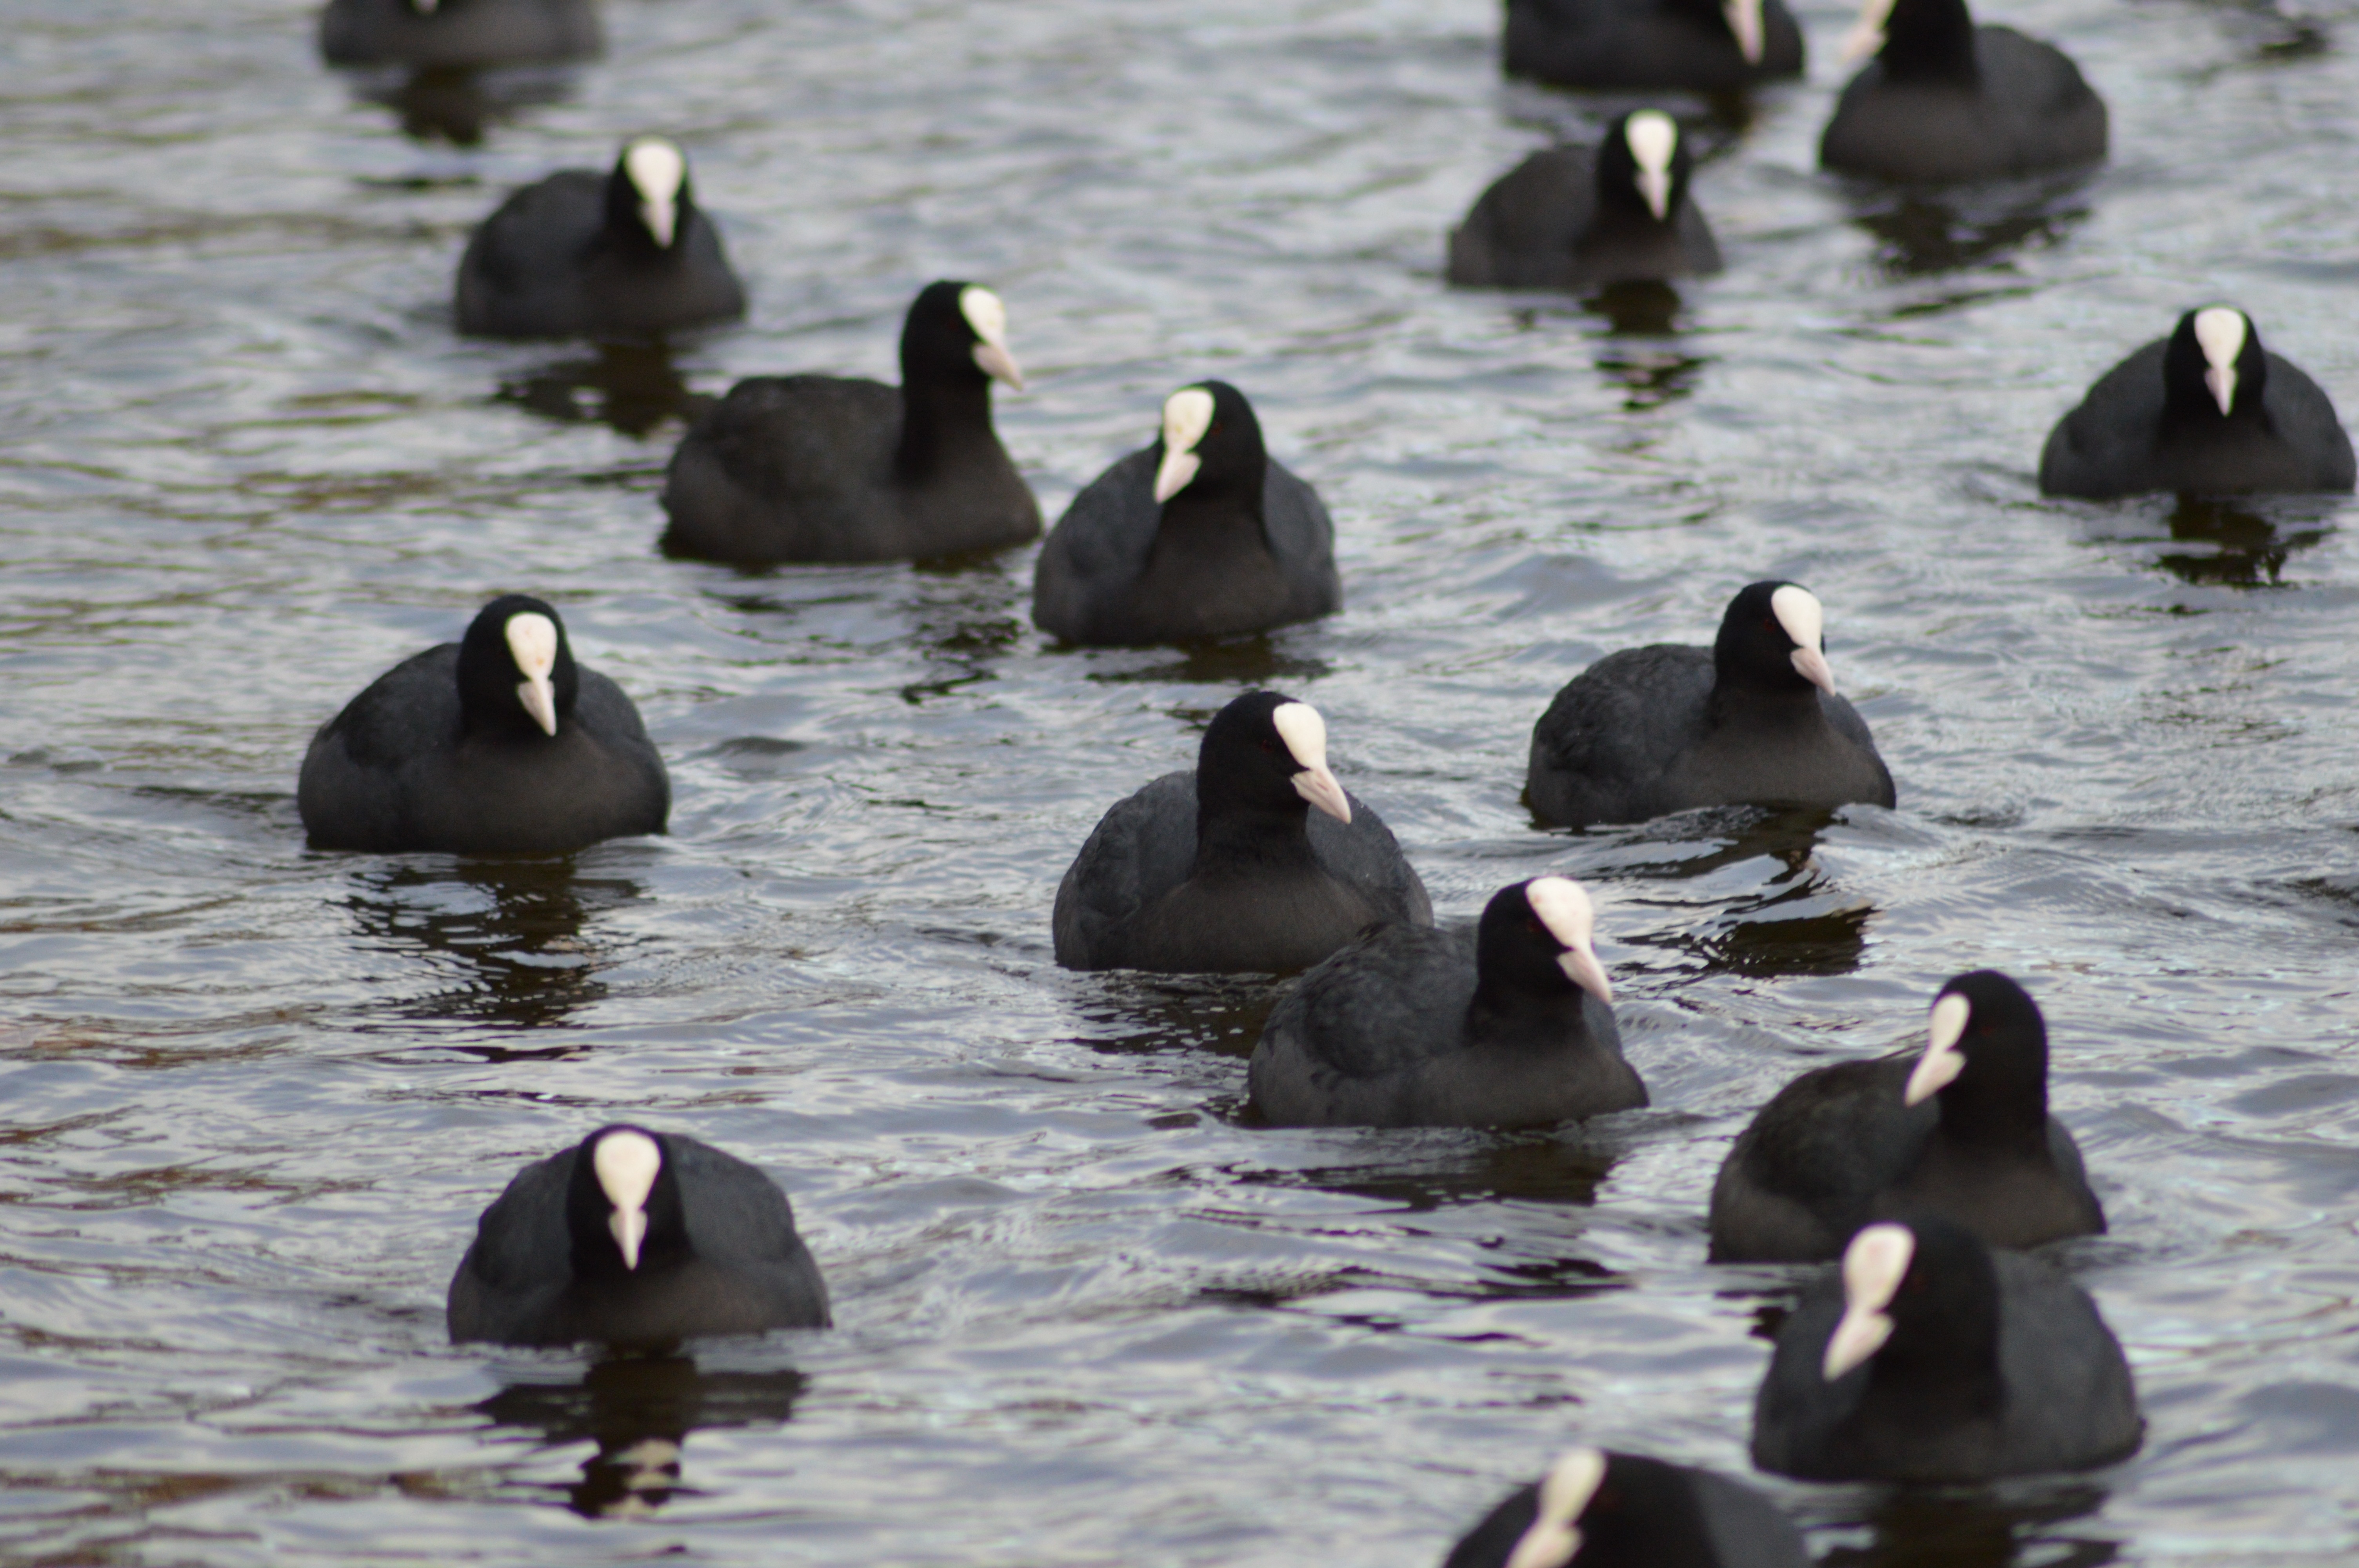
sea, bird, lake, wildlife, swim, fauna, birds, vertebrate